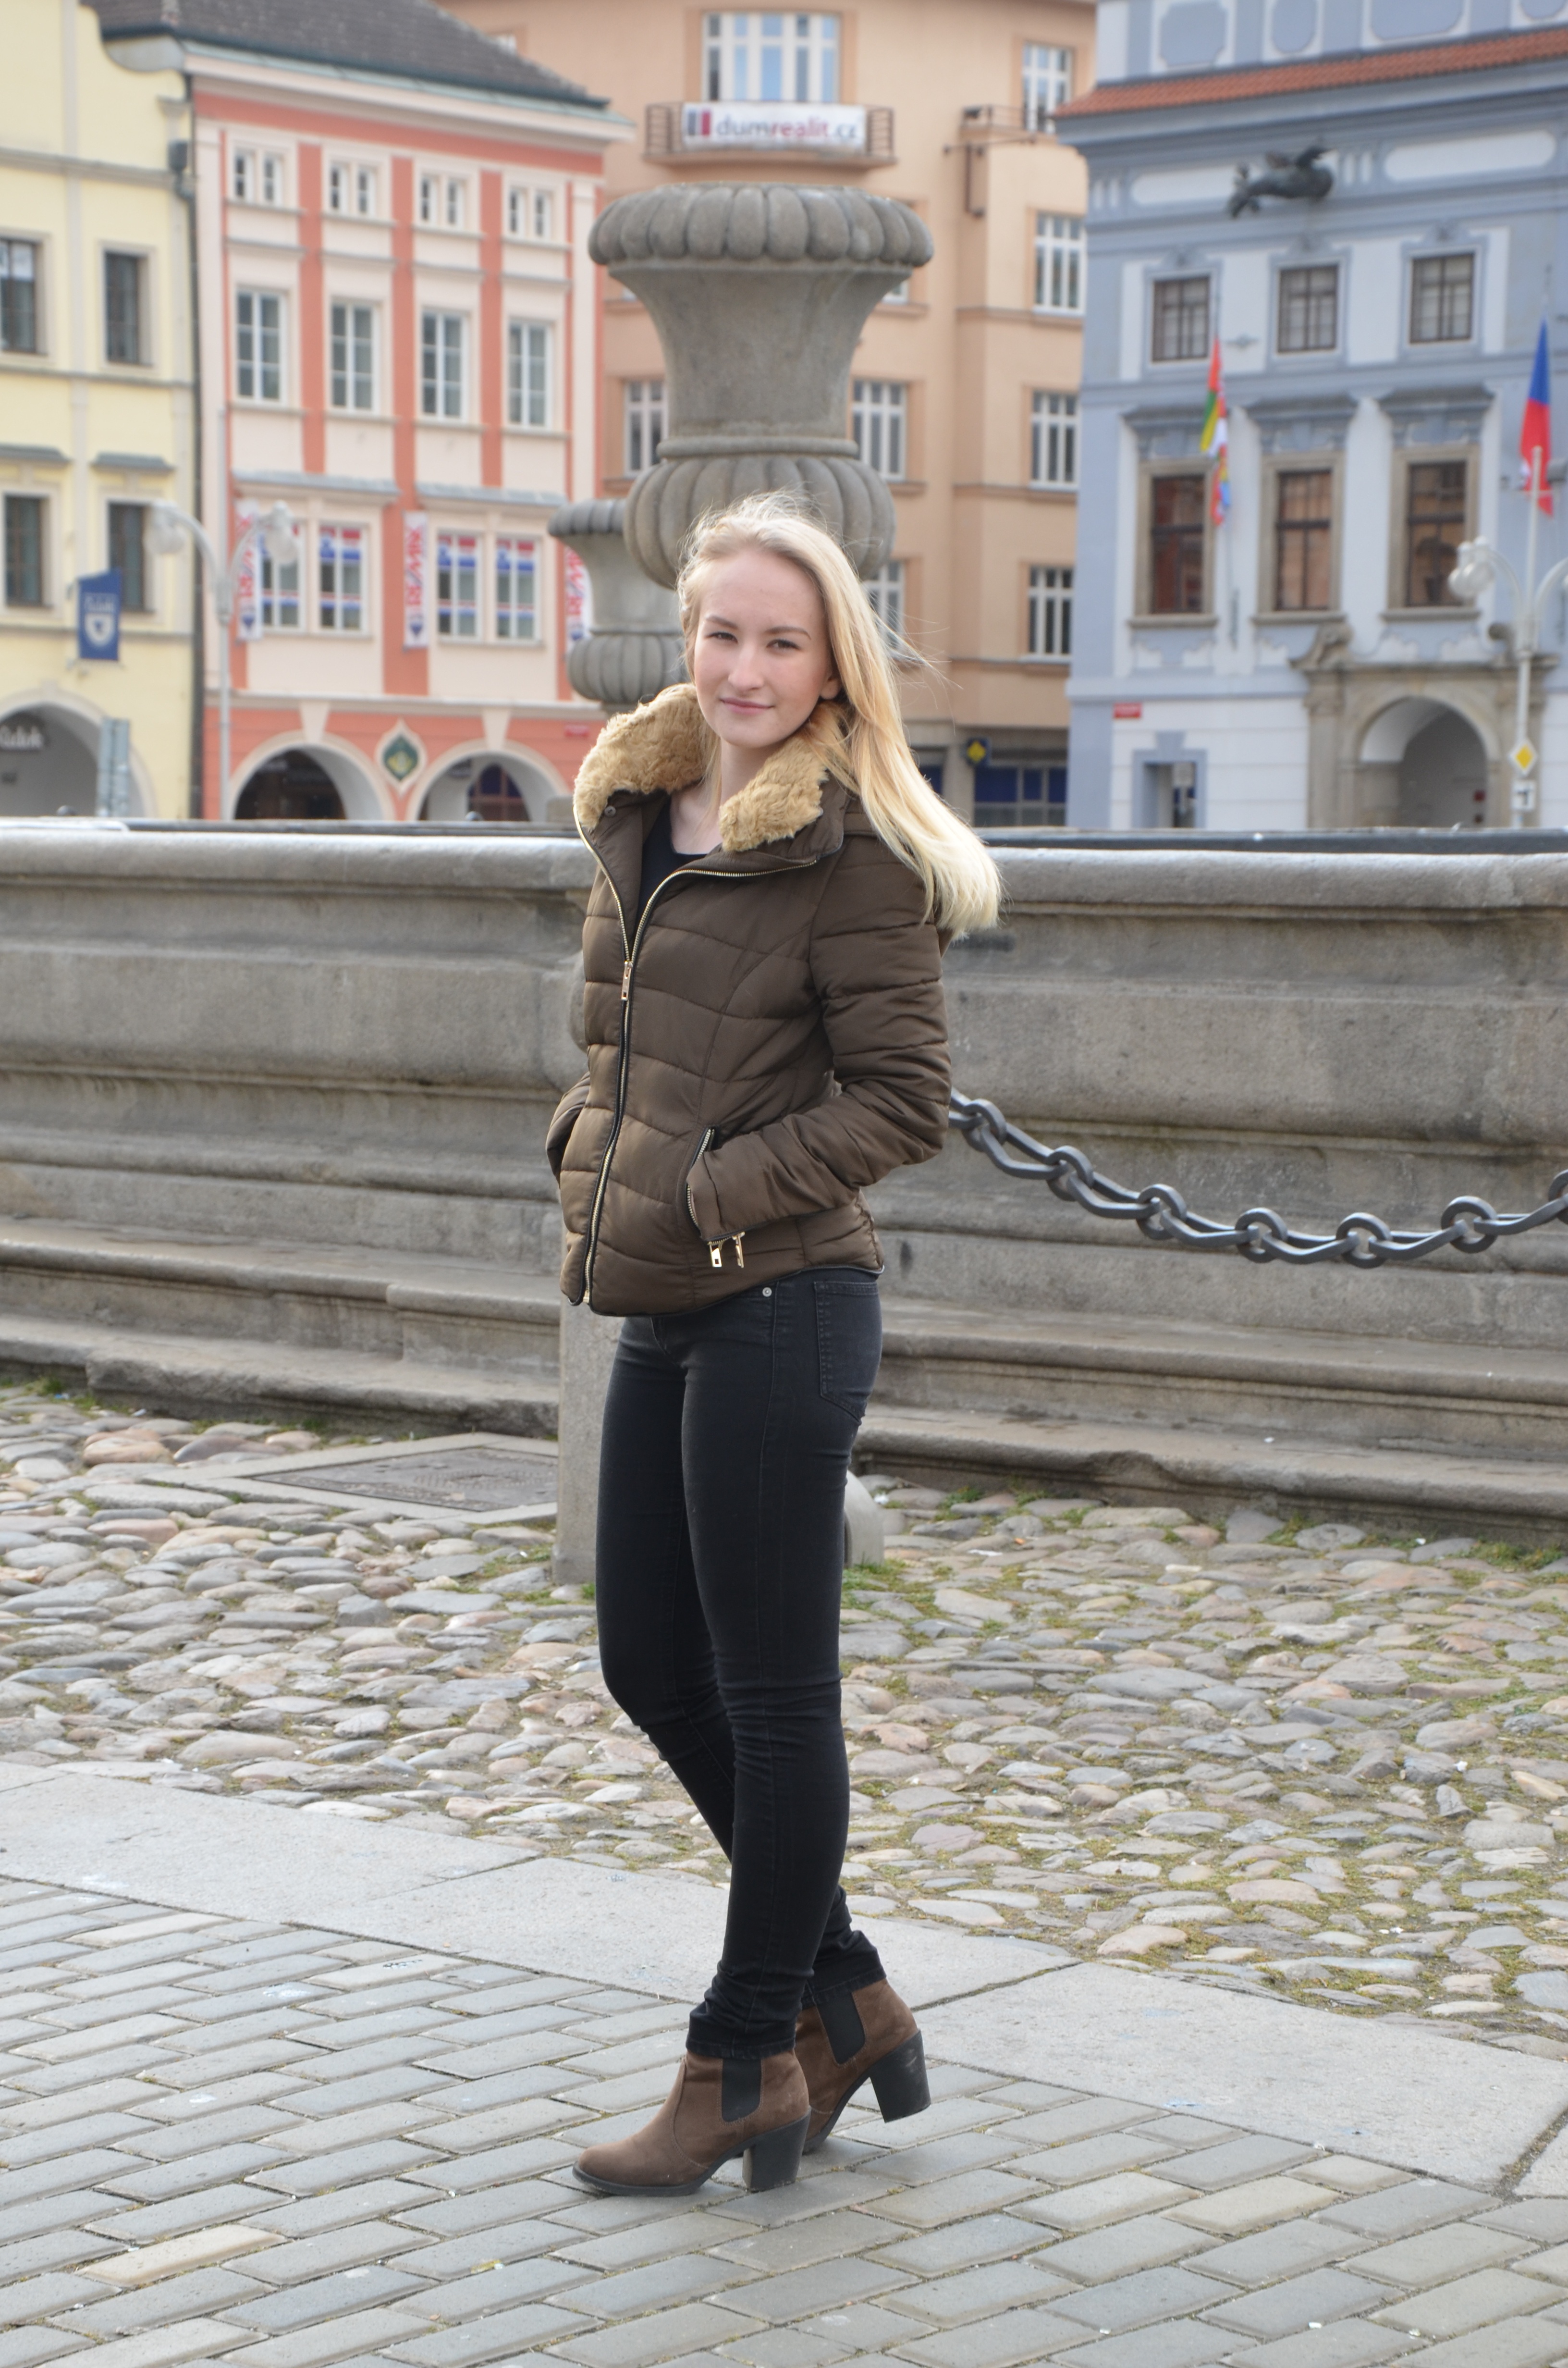
winter, girl, leg, model, square, fashion, jogging, clothing, lady, friend, dress, footwear, beauty, tights, czech, photo shoot, bud jovice, human positions